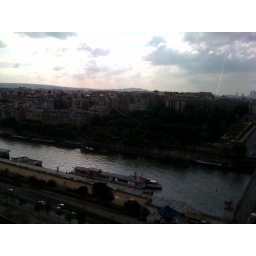
We managed to score a table right by the window to celebrate my mom'sbirthday dinner.